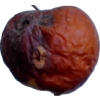
Label: apples